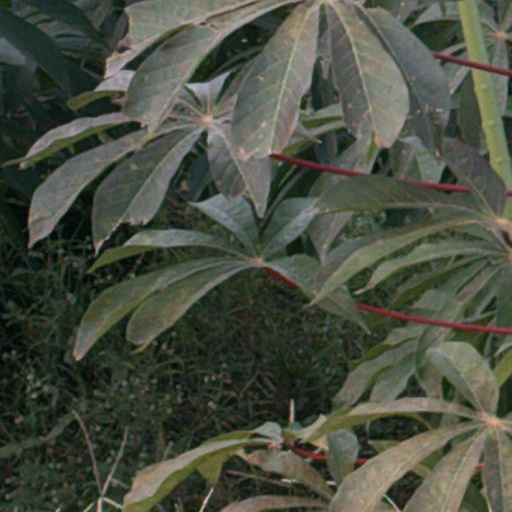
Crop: cassava